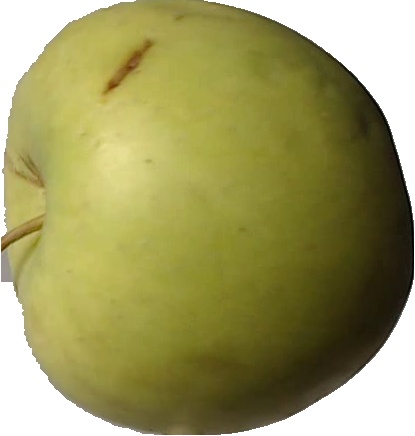
Label: apple_golden_3